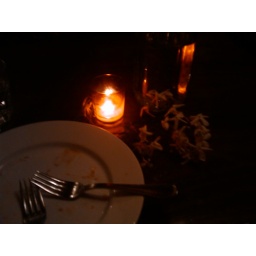
dinner at blue plate in honor of today -- two years legal